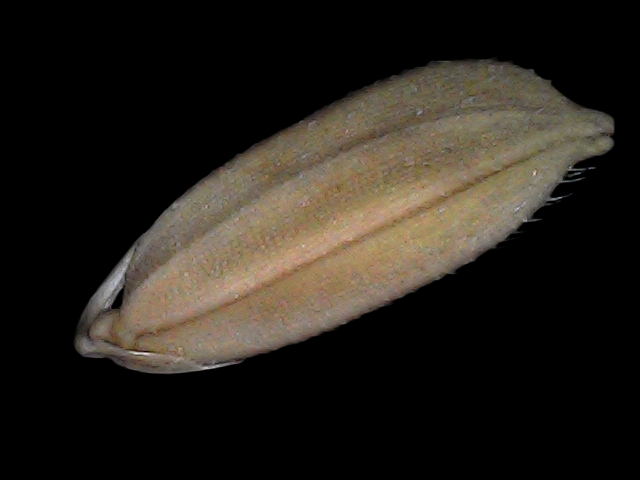
Rice variety: Br22